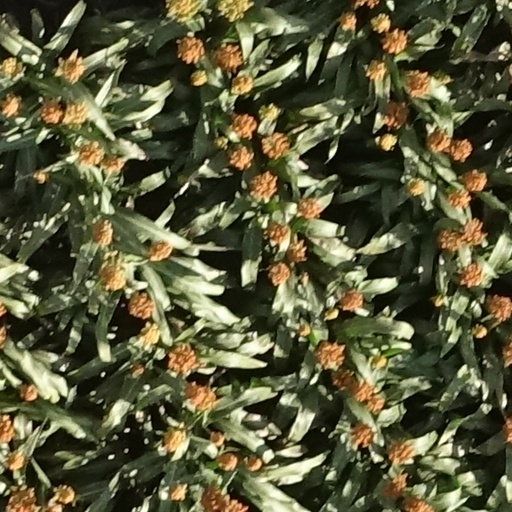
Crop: sorghum